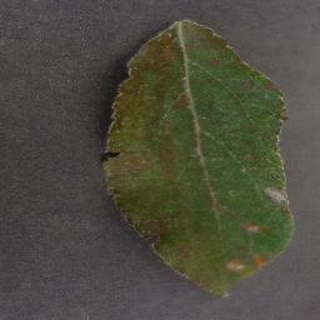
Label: apple_cedar_apple_rust